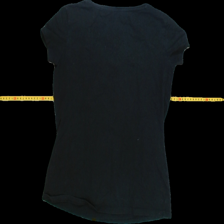
View: back
Type: T-shirt
Category: Ladies
Brand: Lindex
Colors: Black
Material: 100%cotton
Pattern: Plain
Cut: Regular, C-collar
Size: M
Season: All
Trend: No trend
Stains: Yes
Price range: <50
Recommended usage: Export